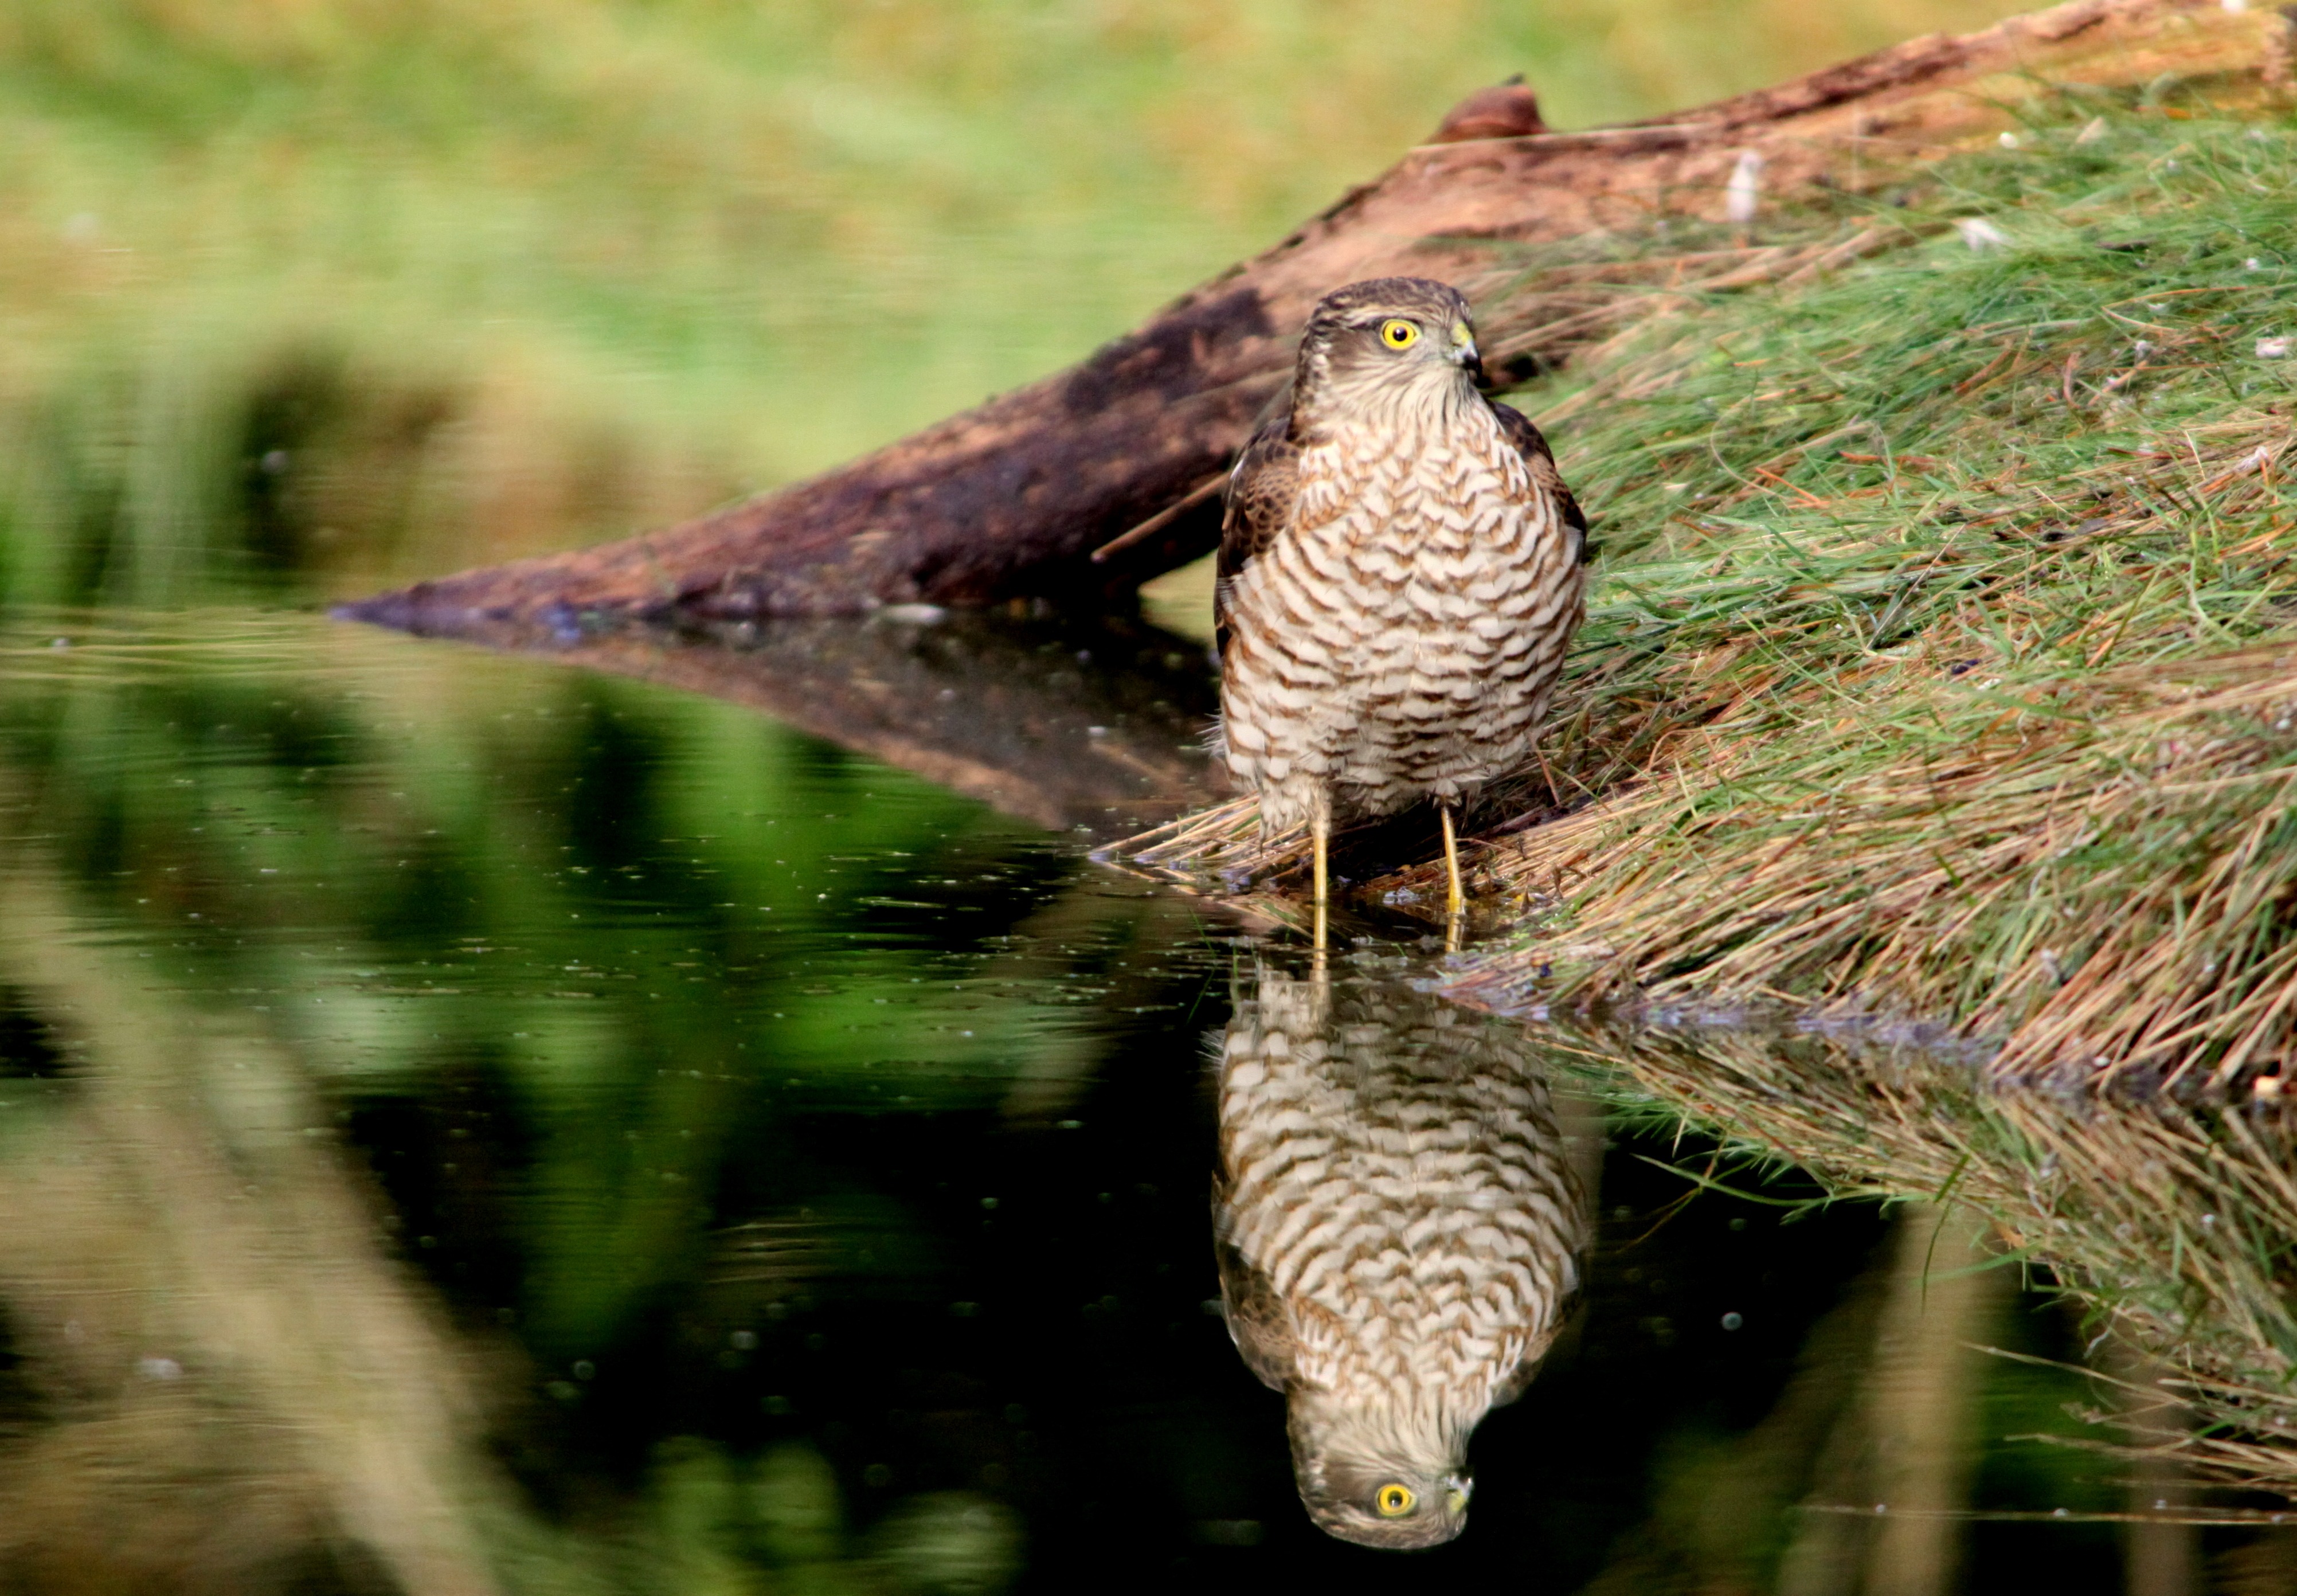
nature, bird, wildlife, hawk, fauna, bird of prey, vertebrate, sparrowhawk, mirror image